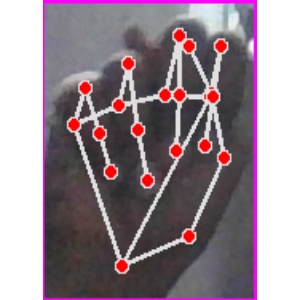
अक्षर: न